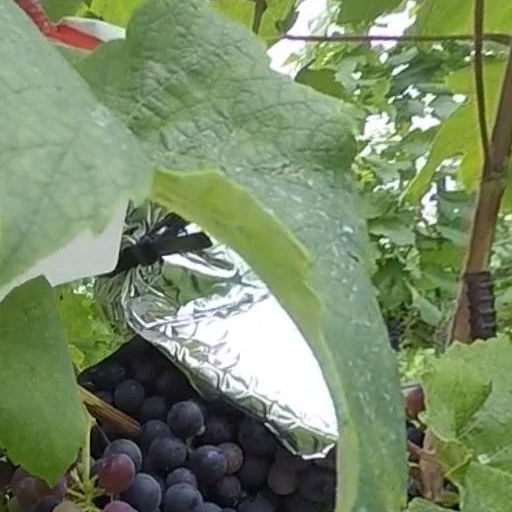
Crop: grape